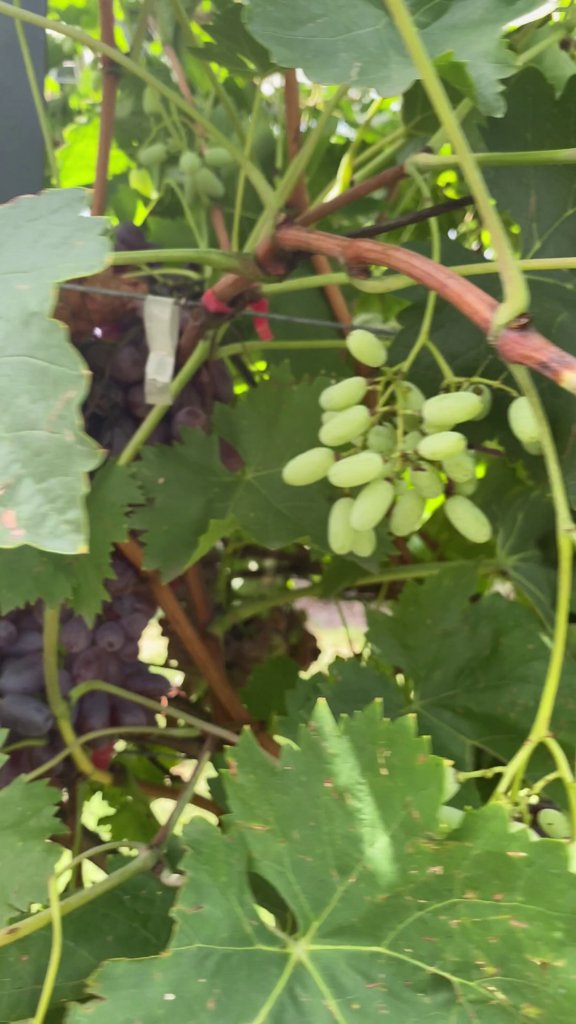
Berries visible: 42
Grape clusters: 2